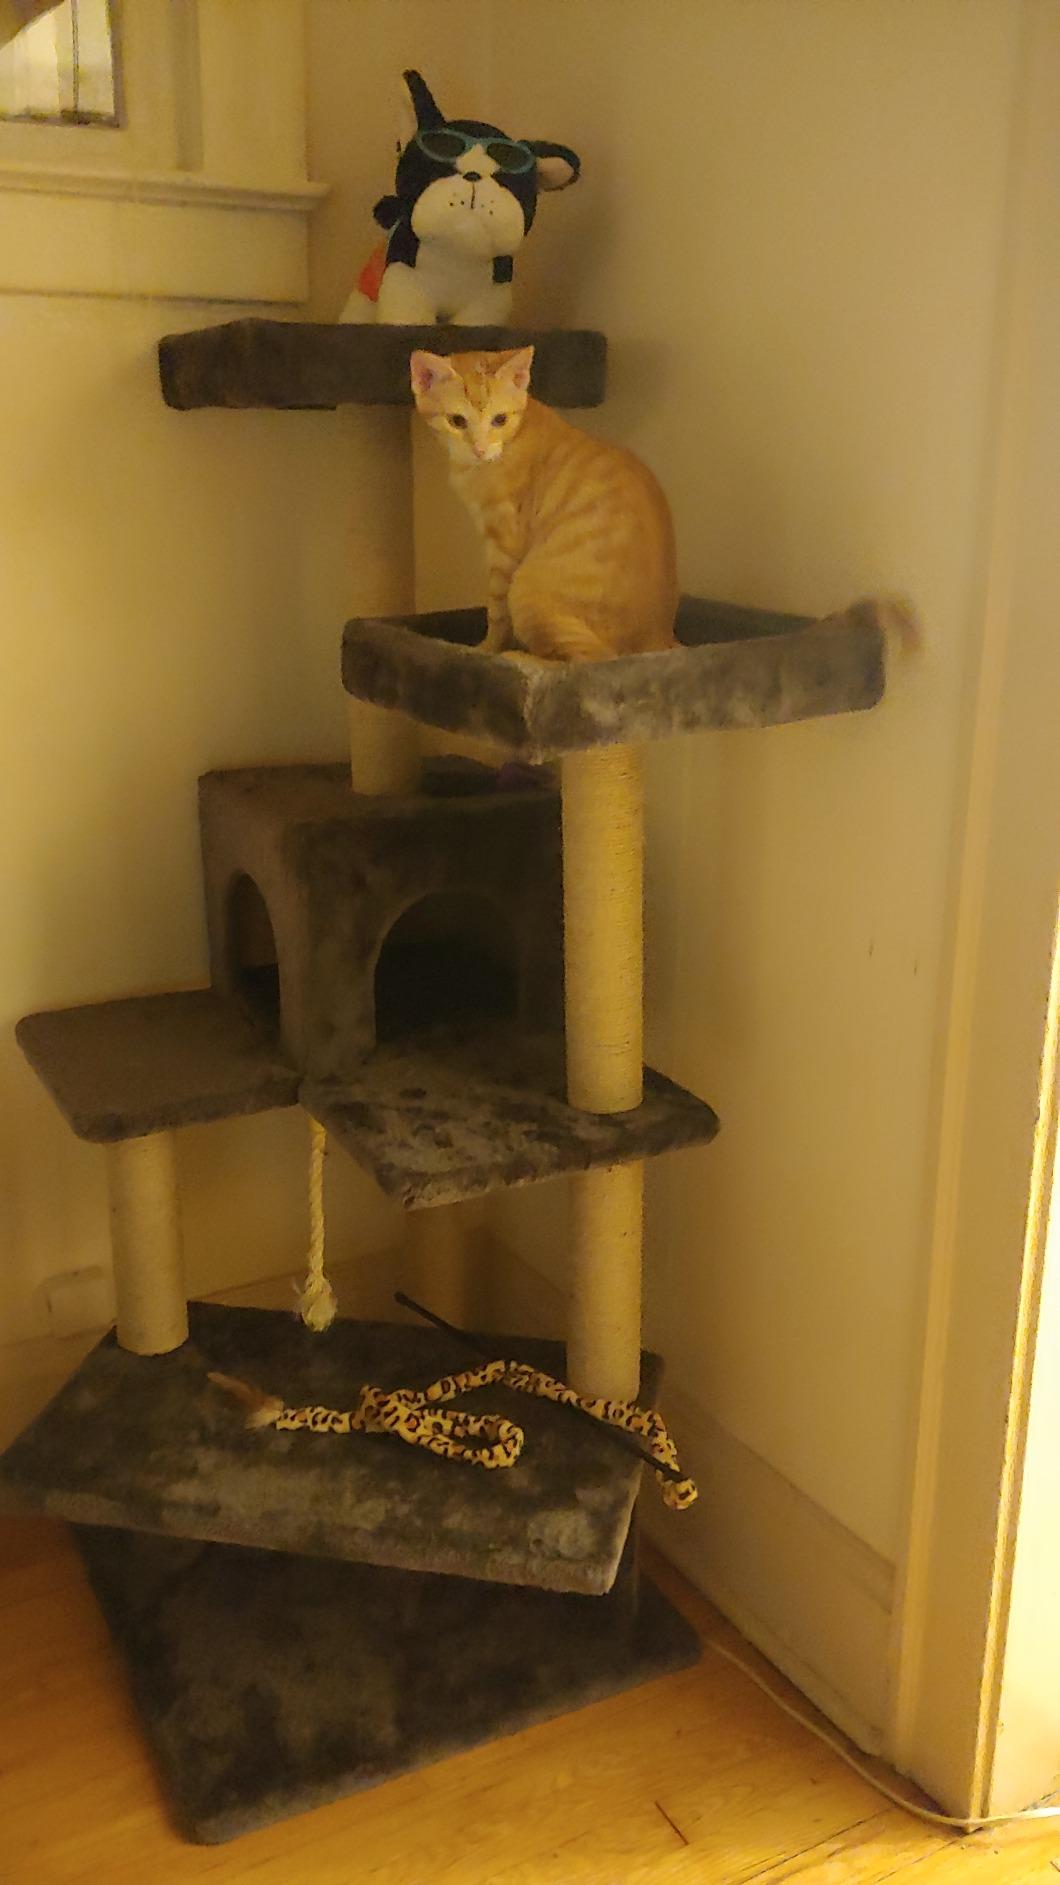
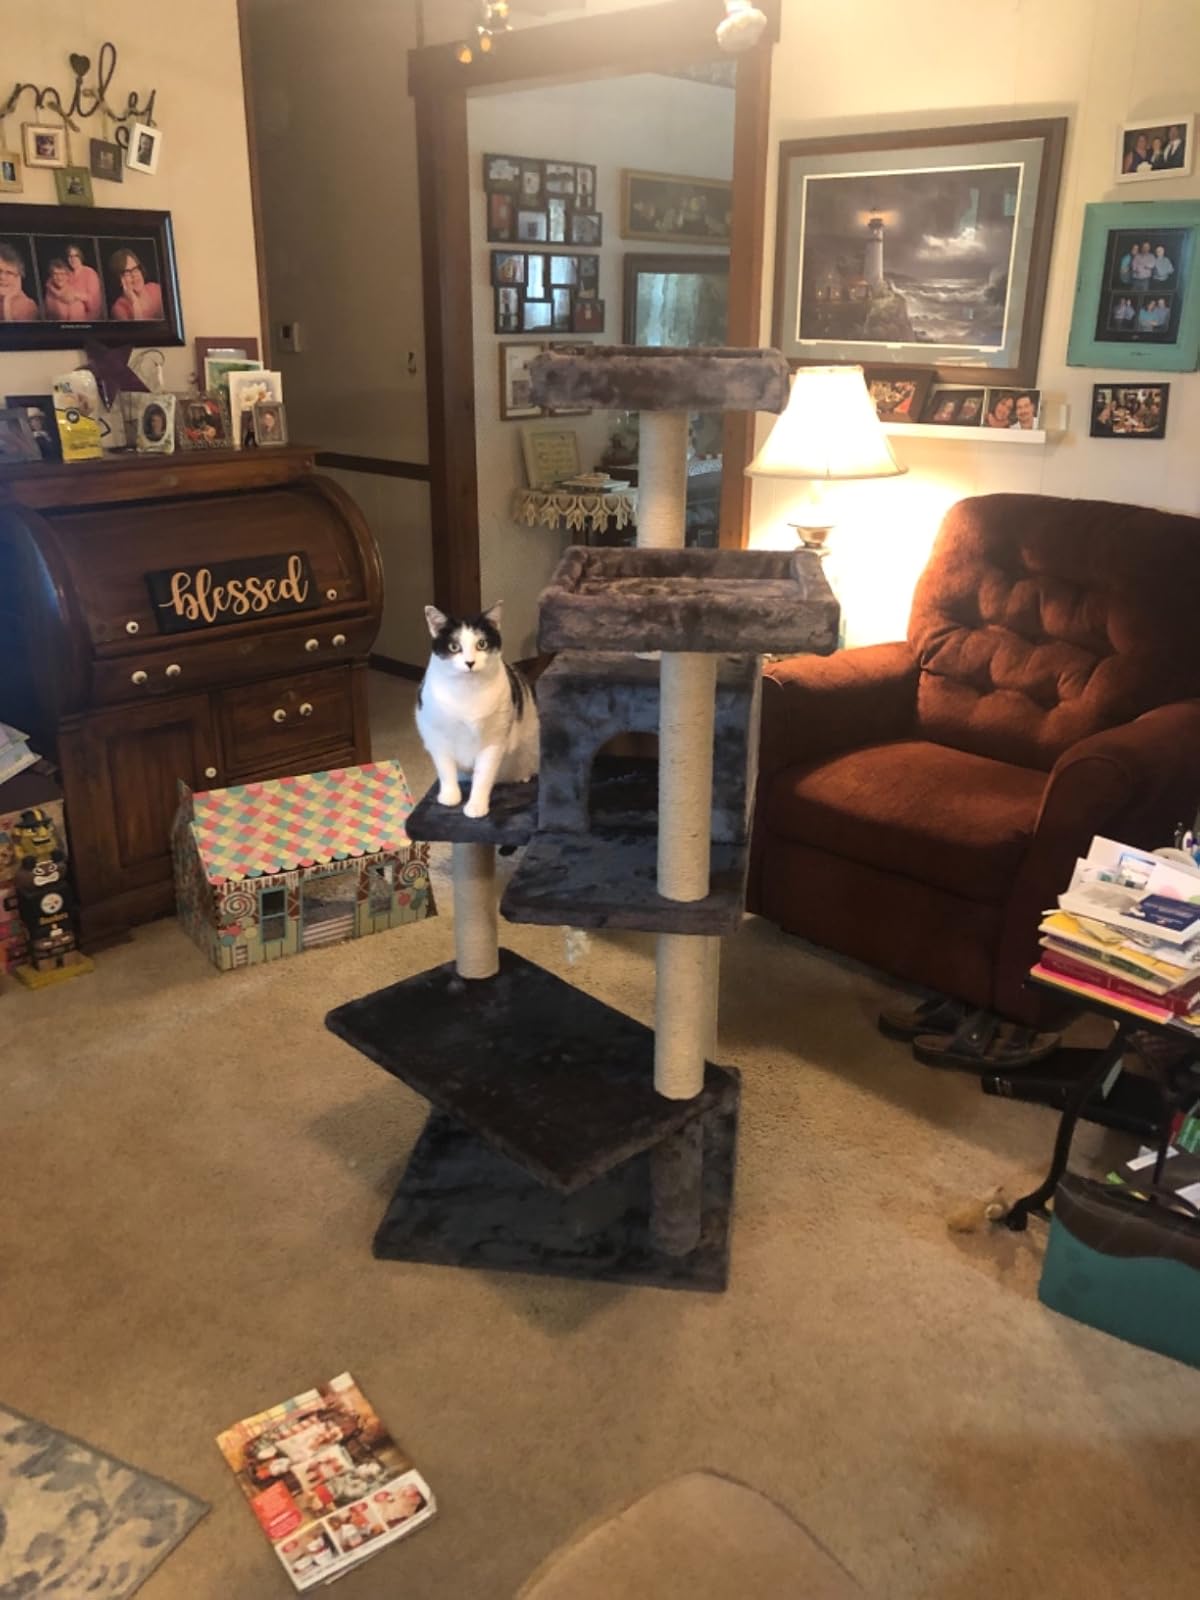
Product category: items_cat tree
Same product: yes